Brookfield Zoo Chicago

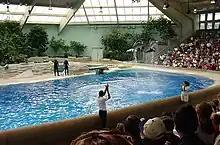
The Seven Seas Dolphinarium, c. 2000

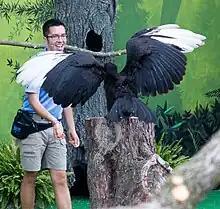
Ground hornbill ("Bucorvidae") with trainer

In 1919, Edith Rockefeller McCormick donated land she received from her father as a wedding gift to the Cook County Forest Preserve District for development as a zoological garden. The district added to that plot and in 1921 the Chicago Zoological Society was established. Construction did not begin until 1926 after a zoo tax was approved. Construction slowed during the onset of the Great Depression, but regained momentum by late 1931. Construction went on at an increased pace and the zoo opened on July 1, 1934. By the end of September 1934, over one million people had visited the zoo; reaching four million by 1936.